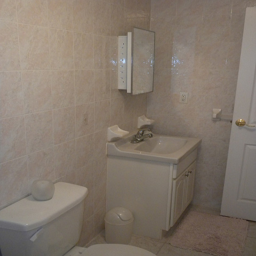
A bathroom with a white toilet and a sink.
A bare bathroom is mostly white in color.
a hotel bathroom is very neat and tidy
The bathroom is all white and off white.
white and beige bathroom, with a toilet, sink and cabinet.